Special Operations Forces (Ukraine)

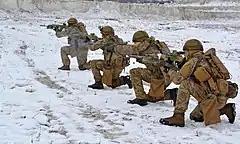

At the beginning of the Crimea Crisis and the war in Donbas, Ukraine's parliament stated that their forces only had 6,000 combat-ready infantrymen, compared with approximately 20,000 troops stationed at Russian bases in Crimea alone. At the time, Ukraine also had a sizable number of units deployed across the world as part of missions such as Operation Atalanta, ISAF, Kosovo Force, and over 200 troops attached to a UN peacekeeping mission in the Congo.